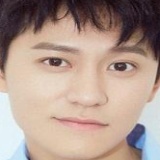
diễn viên Tần Tuấn Kiệt